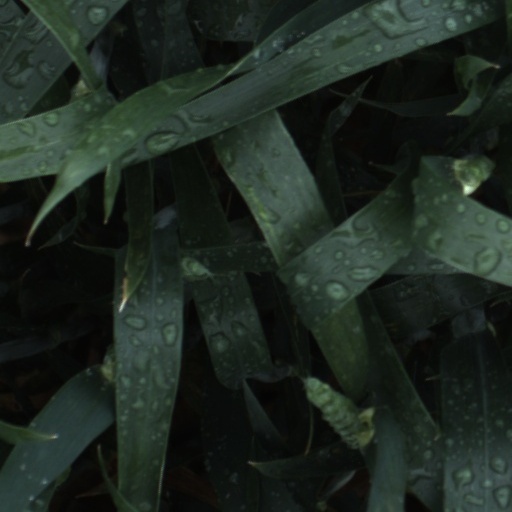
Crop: wheat